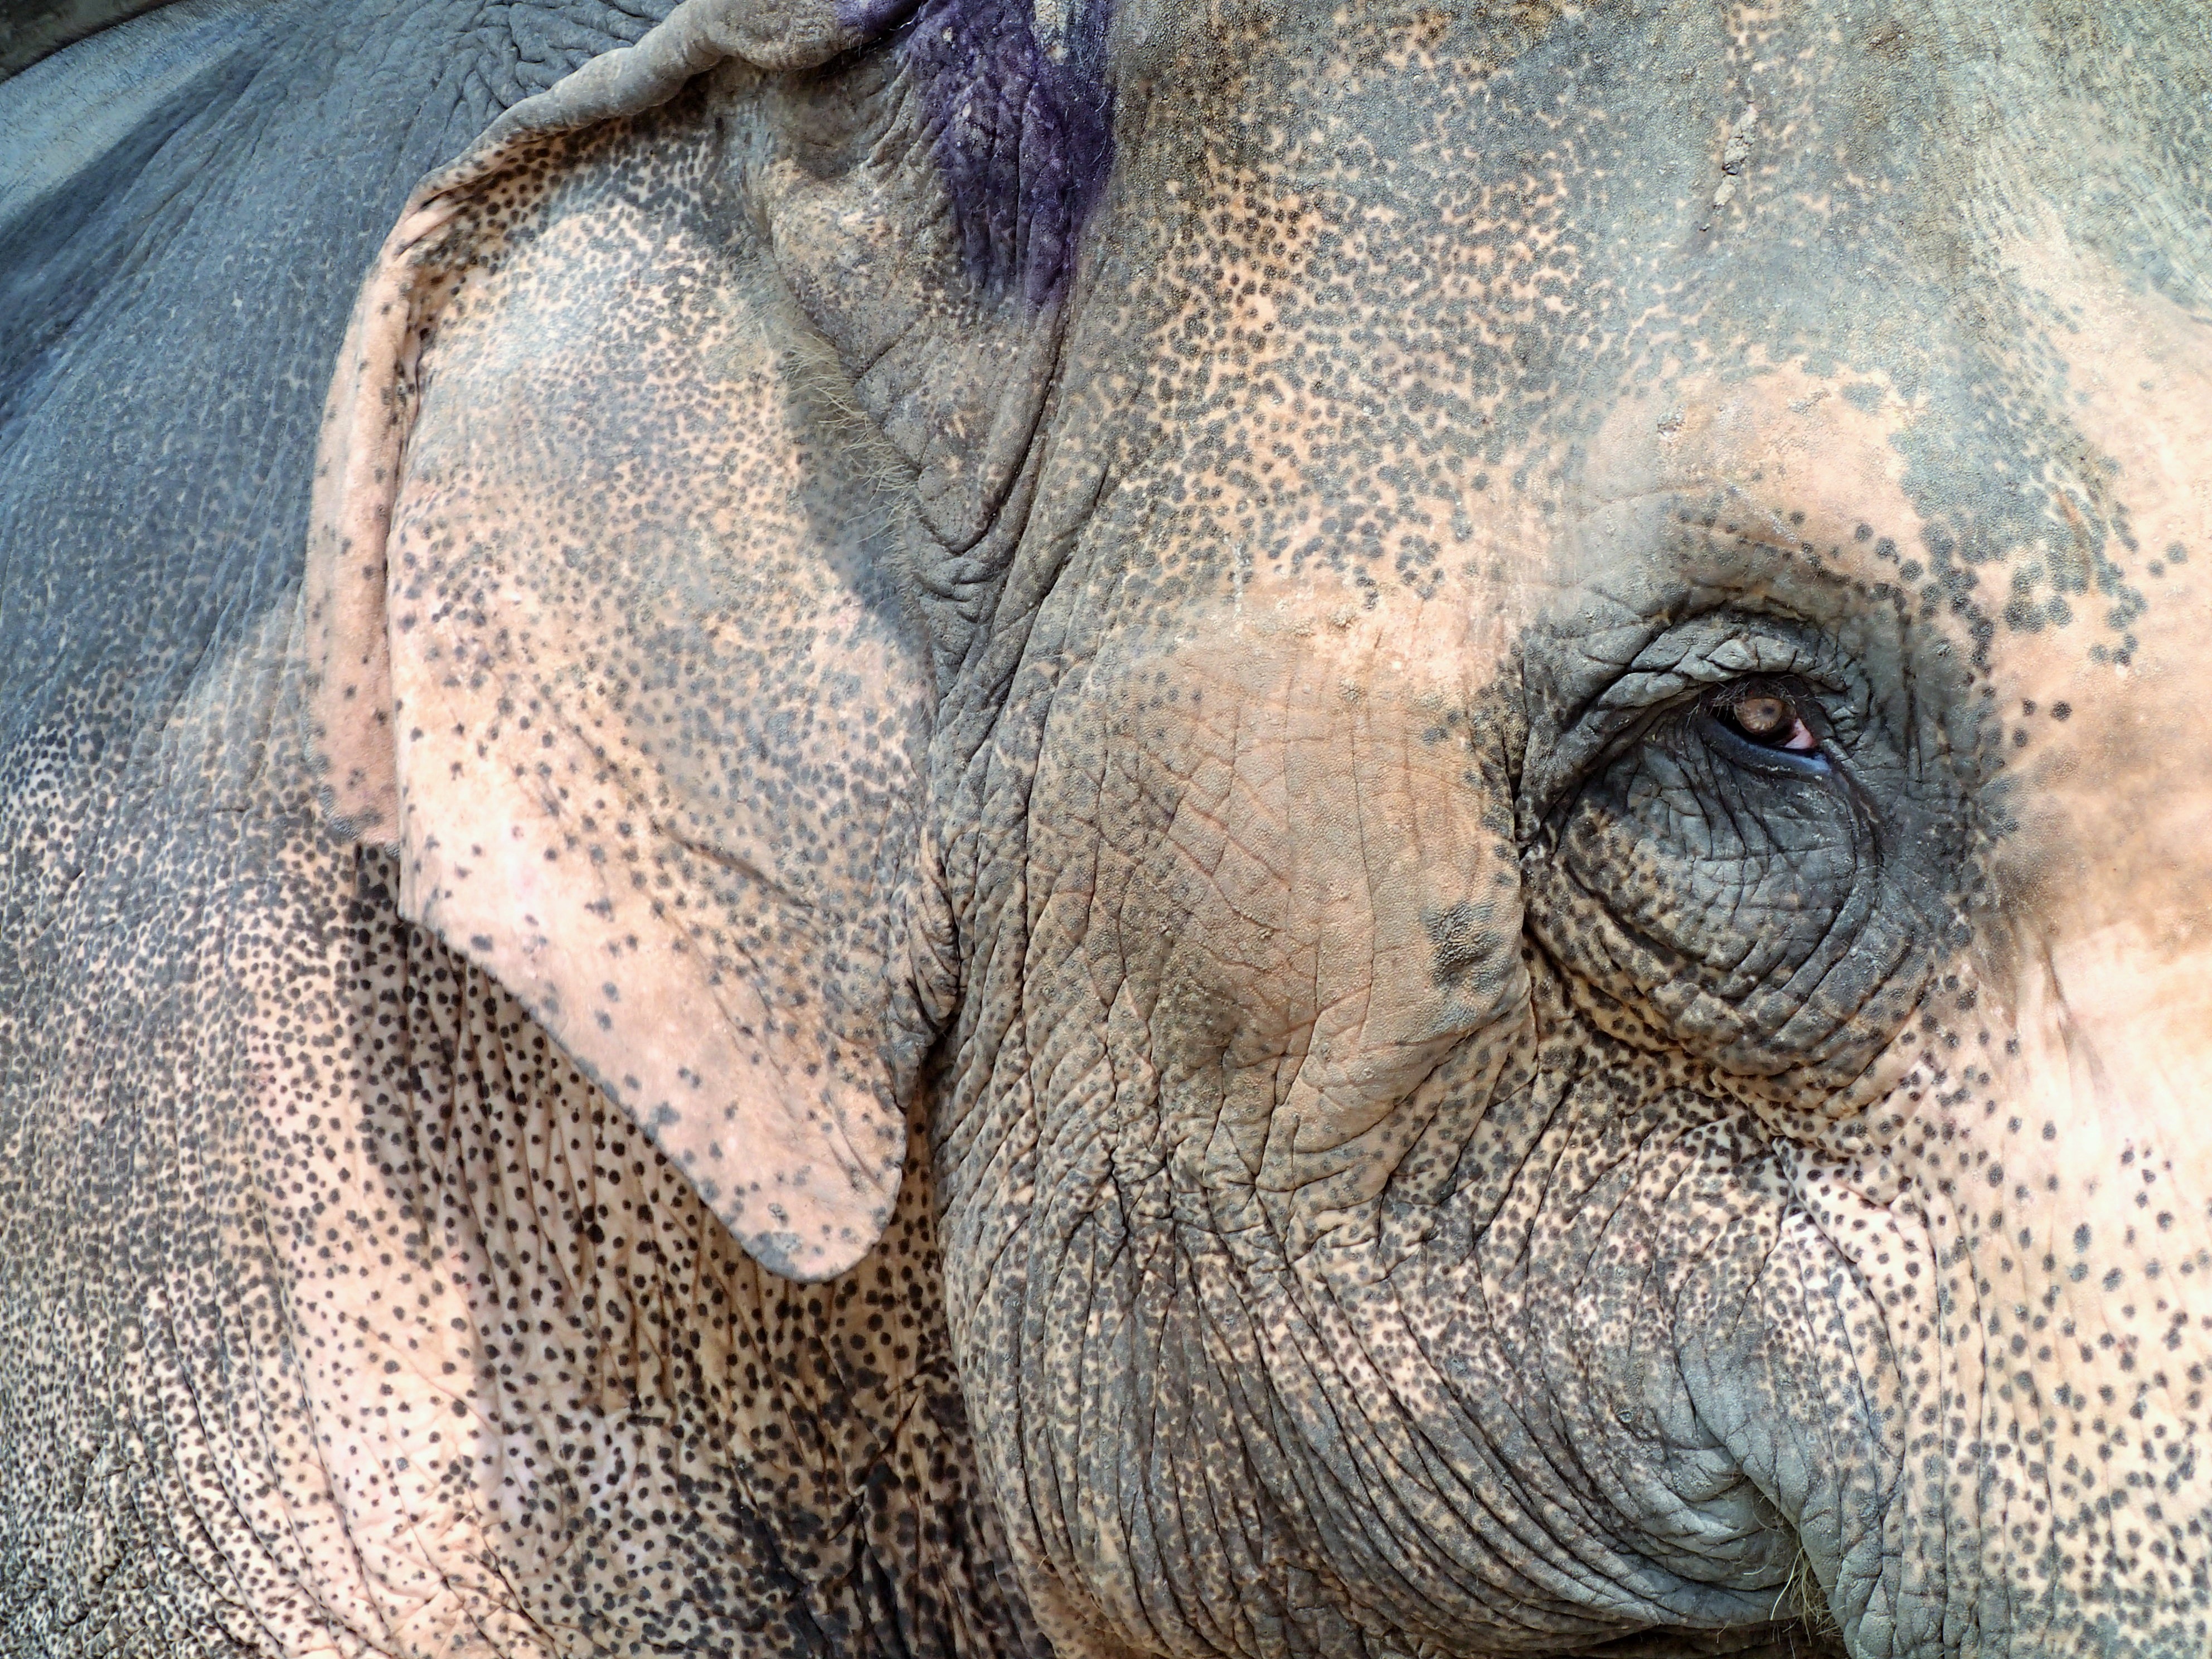
wildlife, zoo, mammal, fauna, elephant, thailand, close up, eye, indian elephant, elephants and mammoths